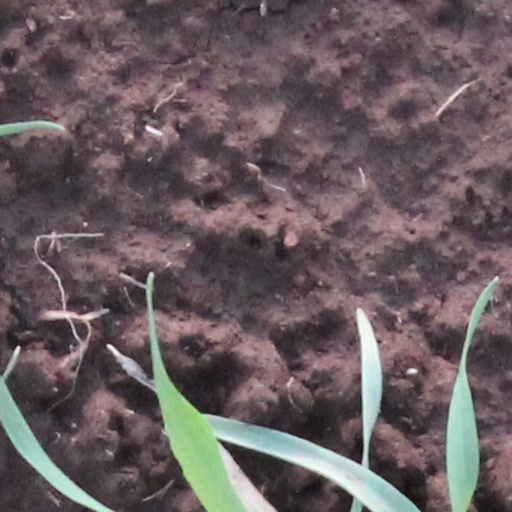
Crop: wheat